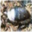
Label: turtle